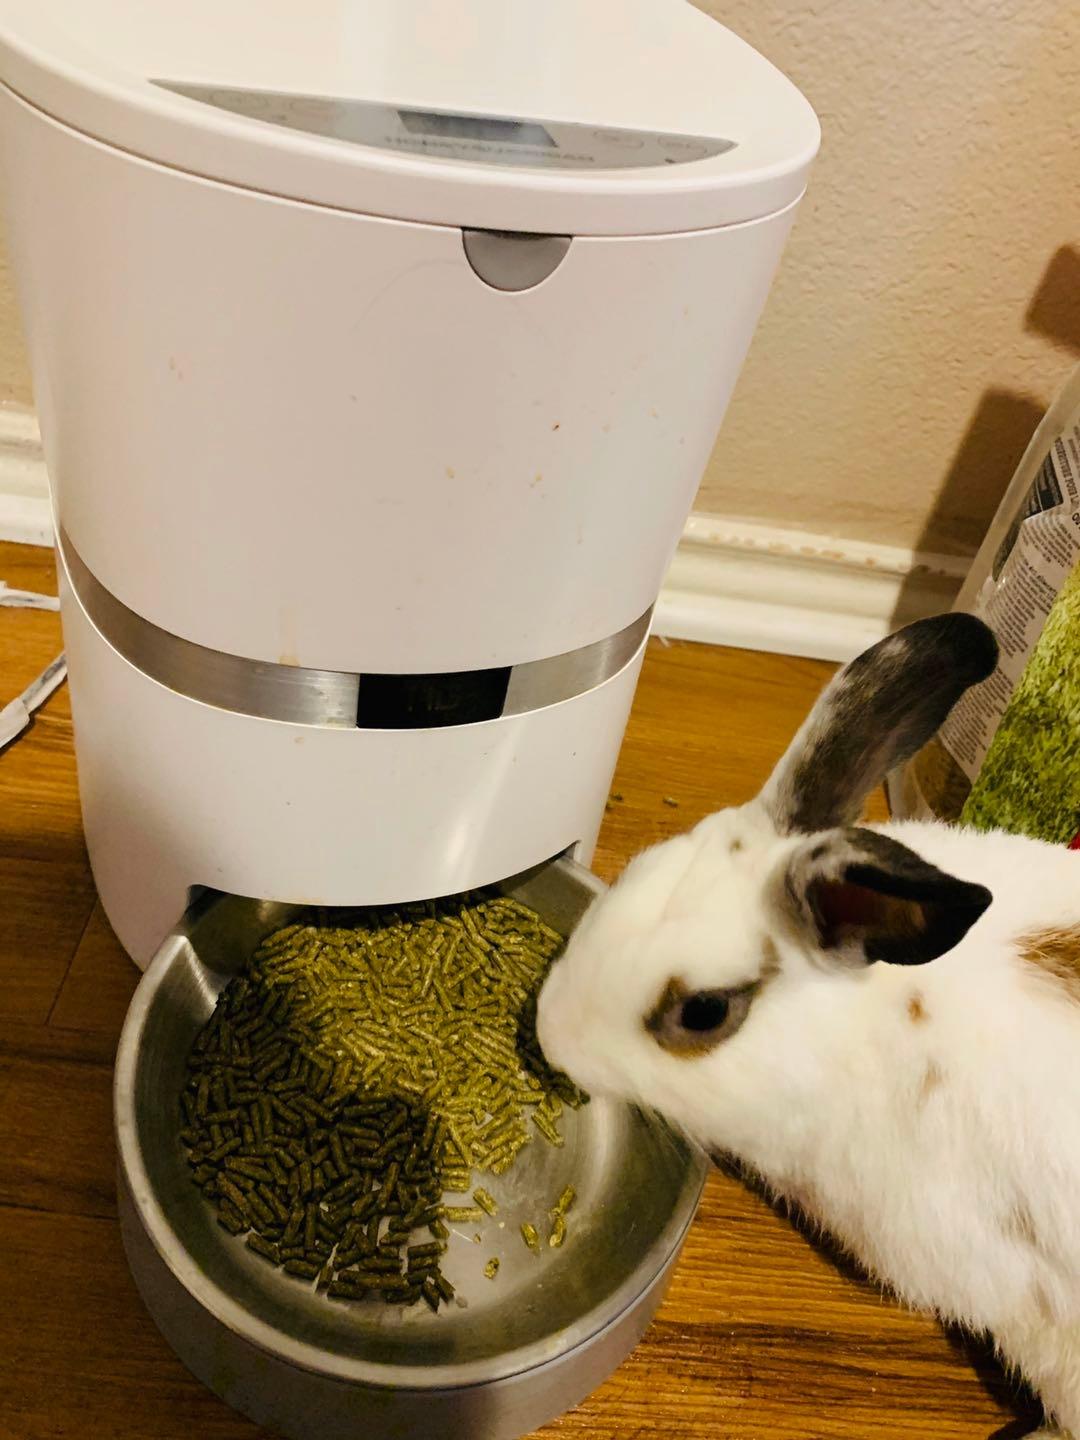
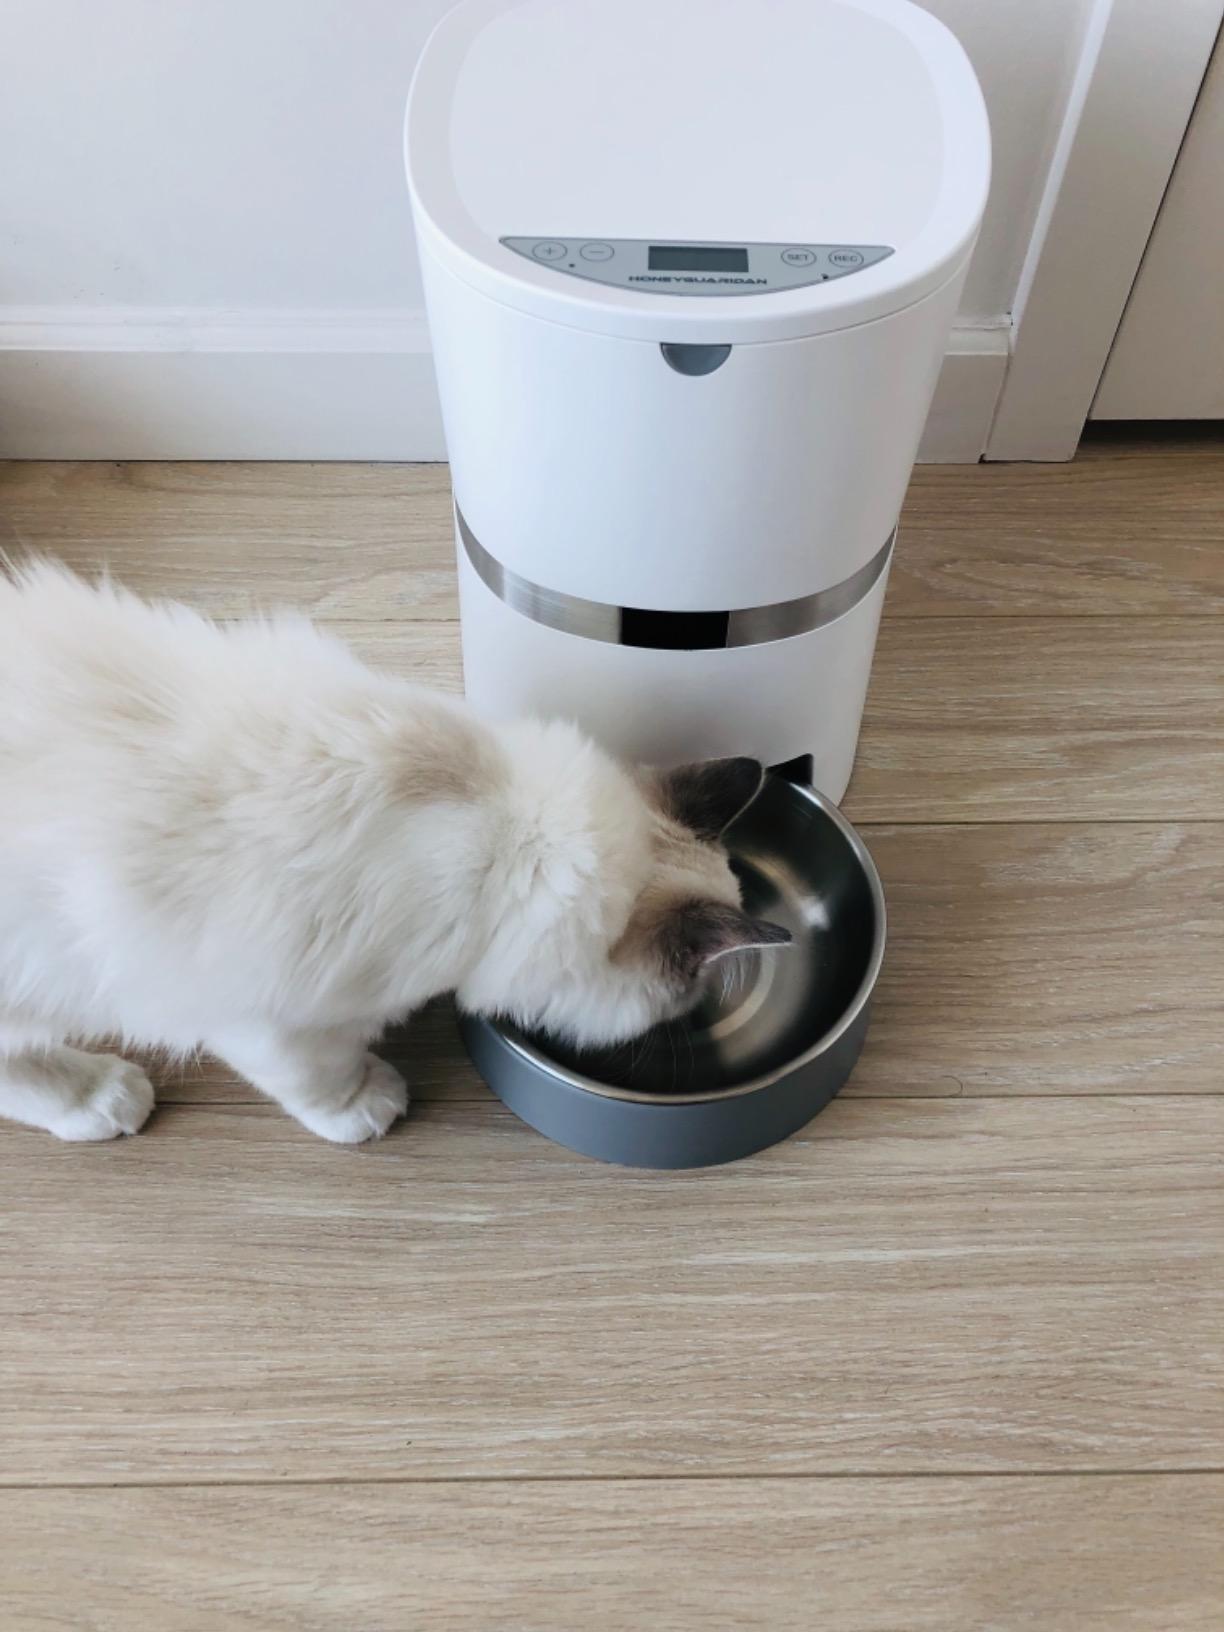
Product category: items_feeder
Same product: yes